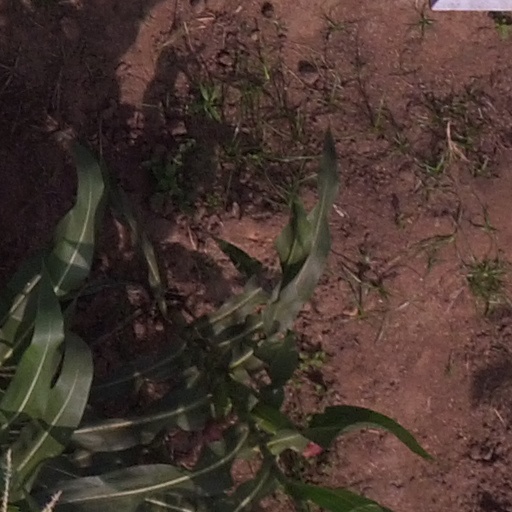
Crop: maize; corn